Kafie family

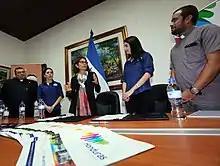
Fundación Kafie y Marca Pais.

Schucry Kafie (born November 11, 1947; spelled Schucrie or Schucri in some sources) is founder of Lácteos de Honduras S.A.—better known as Lacthosa—the country's largest dairy company. He is also a founding member of Luz y Fuerza de San Lorenzo Sociedad Anónima—better known as Lufussa—the largest electricity supplier in Honduras. He is the honorary consul of Jordan in Honduras. Kafie married Marlene Nasser in 1982. They have four daughters Stephanie, Elena, Vivian, and Marianne.